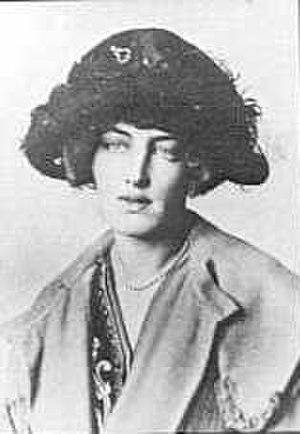
Gladys Marie Deacon était une femme du monde américaine célèbre pour sa beauté. Maîtresse puis épouse de Charles Spencer-Churchill, 9ᵉ duc de Marlborough, elle fut ensuite connue sous le nom de Gladys Spencer-Churchill.